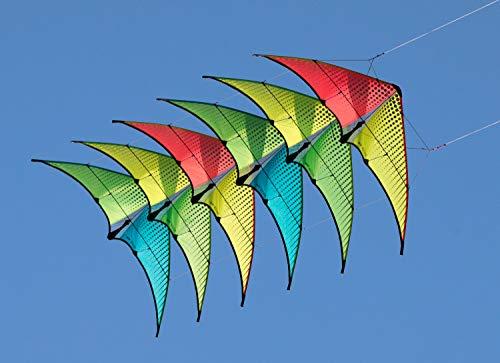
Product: Prism Kite Technology Neutrino in Yellow and Green
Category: Toys & Games | Sports & Outdoor Play | Kites & Wind Spinners | Kites
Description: Includes Kite, 50 x 75” Dyneema flying lines with finger straps, dual purpose winder / control handle, 40’ streamer tail, sleeve, instruction manual.
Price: $14.00
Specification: Shipping Weight: 7.8 ounces (View shipping rates and policies)|ASIN: B07L927GNY|Item model number: NEUY|    #727    in Kites